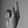
ASL letter: K